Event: Typhoon Ruby
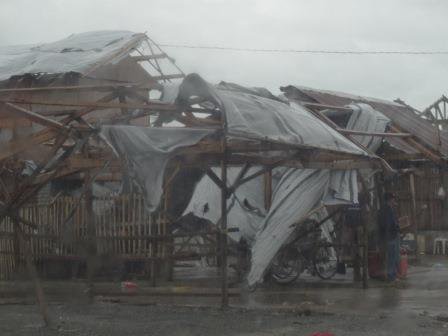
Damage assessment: damage